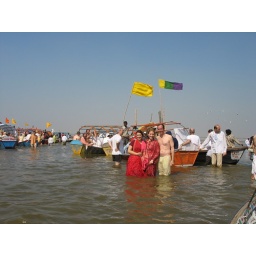
After submerging in the river for purification, everyone finds their way back to their boat in order to return to shore.